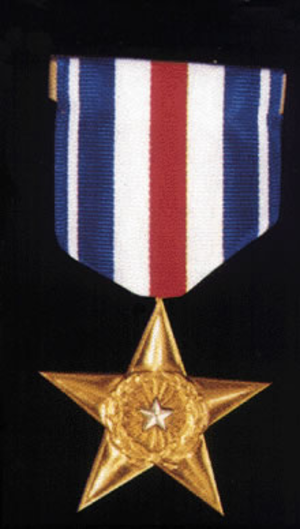
Silver Star (orden)
Silver Star
Silver Star er den fjerde-højeste amerikanske medalje, som kan blive tildelt ethvert medlem af det amerikanske militær.